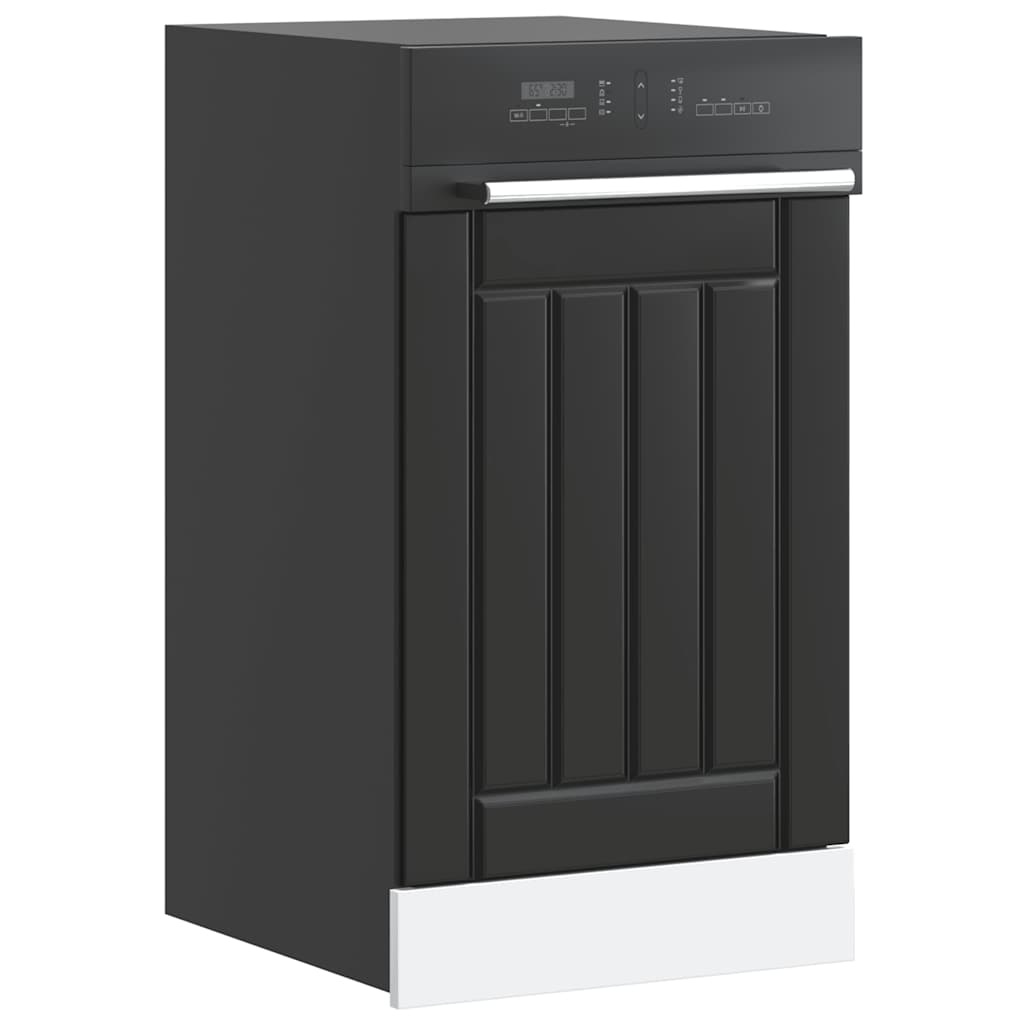
Geschirrspülerblende Lucca Schwarz Holzwerkstoff
Diese Geschirrspülerblende ist eine großartige Bereicherung für Ihre Küche, da sie Ihre Spülmaschine schützt. Starkes und langlebiges Material: Holzwerkstoff ist ein langlebiges und robustes Material mit einer glatten Oberfläche, das gegen Feuchtigkeit, Verformung und Rissbildung beständig ist, wodurch es eine zuverlässigen Wahl für die Herstellung von Möbeln ist.Pflegeleicht: Dank seiner glatten Oberfläche ist dieser Küchenschrank leicht mit einem feuchten Tuch zu reinigen und benötigt weniger Pflege.Zeitloses Design: Mit ihrem zeitlosen Design lässt sich die Frontblende in verschiedene Dekorationsstile integrieren und schützt den Geschirrspüler. Farbe: Schwarz Material: Holzwerkstoff Gesamtabmessungen: 45 x 1,5 x 67 cm (B x T x H) Produktreihe: Lucca Schützt die Spülmaschine
Brand: vidaXL
Category: Home & Garden > Kitchen & Dining > Kitchen Appliance Accessories > Dishwasher Parts & Accessories > Dishwasher Accessories